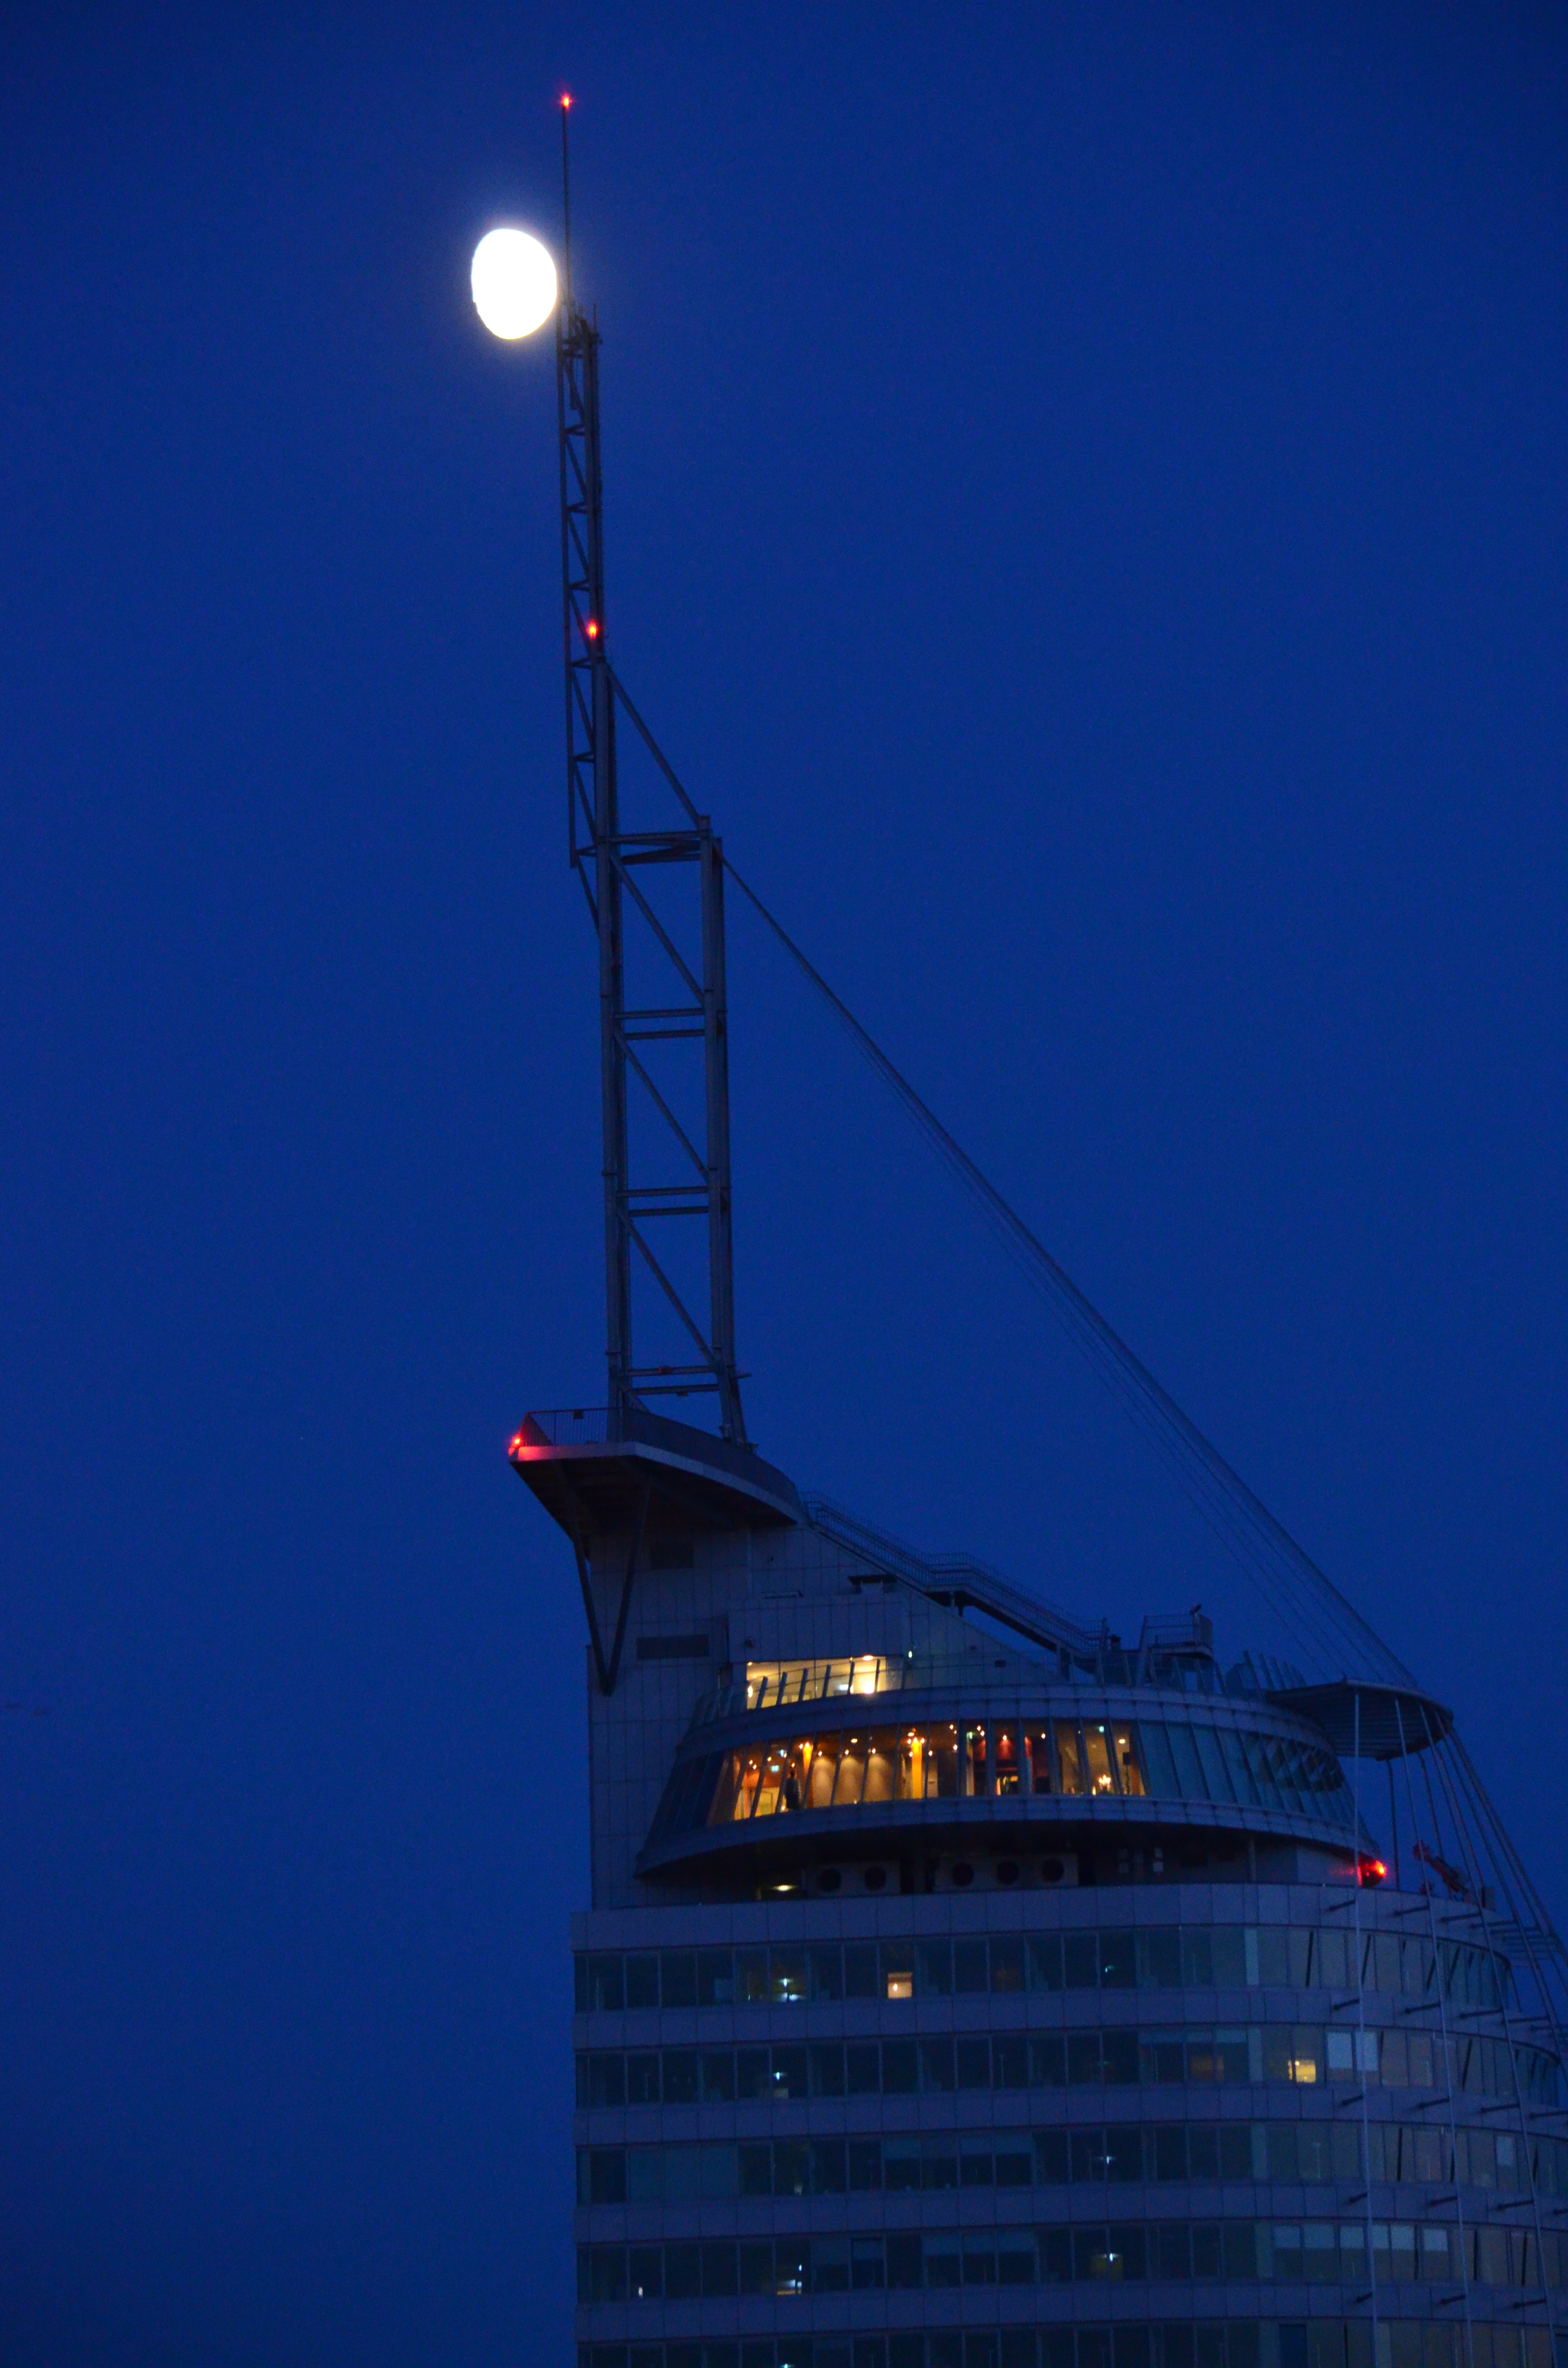
light, architecture, sky, night, building, skyscraper, ship, dusk, evening, reflection, vehicle, tower, mast, blue, street light, lighting, hotel, bremerhaven, sail city hotel, councillors